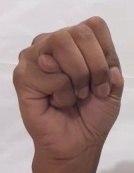
ASL sign: M